Henry Clarke Wright

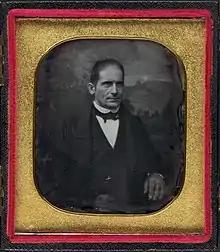
Daguerreotype of Wright circa 1847

Henry Clarke Wright (August 29, 1797 – August 16, 1870) was an American abolitionist, pacifist, anarchist and feminist. He was fervent in his beliefs and often was more extreme in his rhetoric than other peace activists or abolitionists. Wright was a close friend of William Lloyd Garrison and the two men collaborated on many issues. Wright was also a supporter of universal suffrage and women's rights.